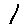
Label: 1